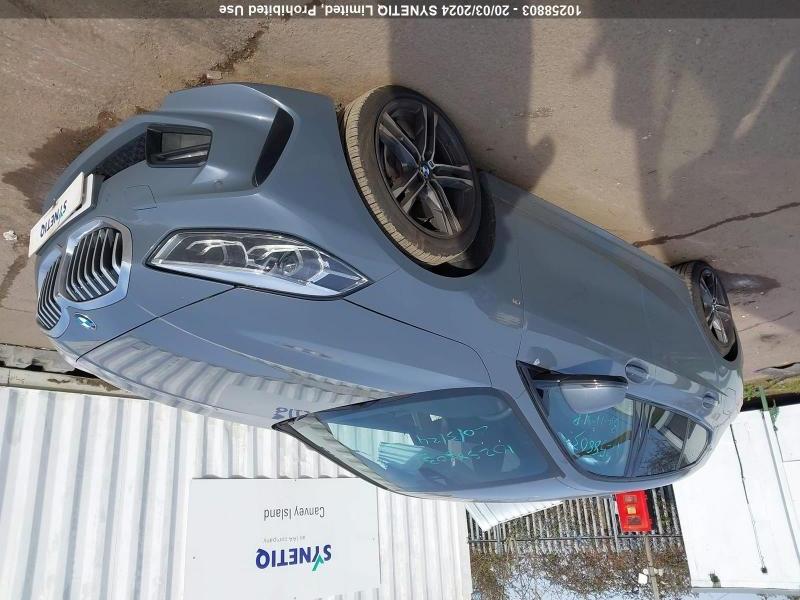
Aucun dommage détecté.
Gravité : aucun